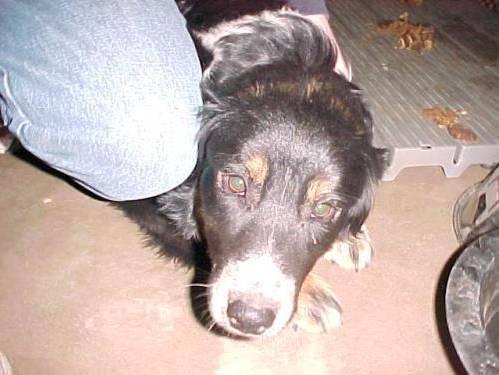
dog